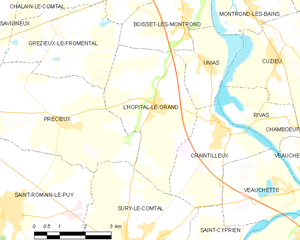
L'Hôpital-le-Grand est une commune française située dans le département de la Loire en région Auvergne-Rhône-Alpes, et faisant partie de Loire Forez Agglomération.